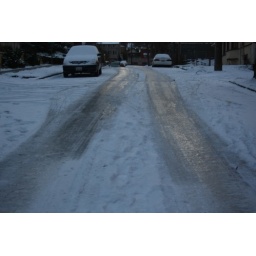
At a slight incline, the street in front of my house becomes treacherous when icy.